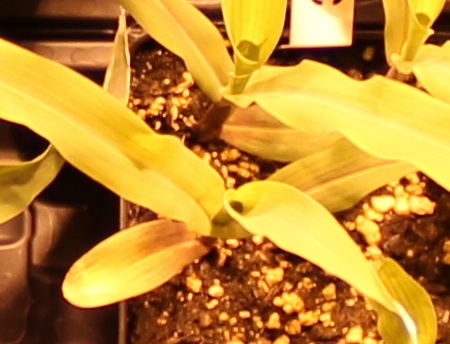
Label: Corn